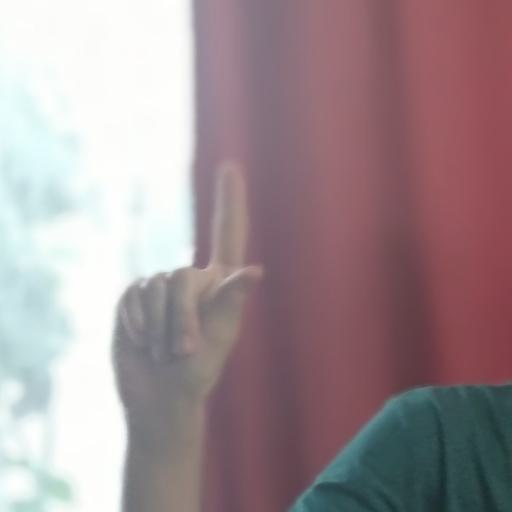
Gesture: one